Birendra of Nepal

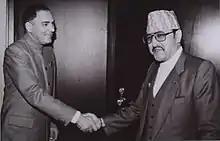

In 1990, a series of strikes and pro-democracy riots broke out in Nepal. Due to the riots, Birendra lifted the ban on political parties and agreed to become a constitutional monarch in April 1990. He appointed an independent Constitution Recommendation Commission to represent the main opposition factions and to prepare a new constitution to accommodate their demands for political reform. The commission presented him with the draft of the proposed constitution on 10 September 1990. The new constitution would make Birendra head of state of a constitutional monarchy with a system of multiparty democracy. The draft constitution was approved by the Prime Minister Krishna Prasad Bhattarai and his cabinet and so, on 9 November 1990, Birendra promulgated the new constitution transformed Nepal into a constitutional monarchy. As a constitutional monarch, Birendra became more popular than he had been as an autocratic ruler attributing to his democratic views and behaviors as well as the inability of the political parties. Birendra, however, could not prevent the Nepalese Civil War, a conflict between Maoist rebels and government forces, which lasted from 1996 until 2006.